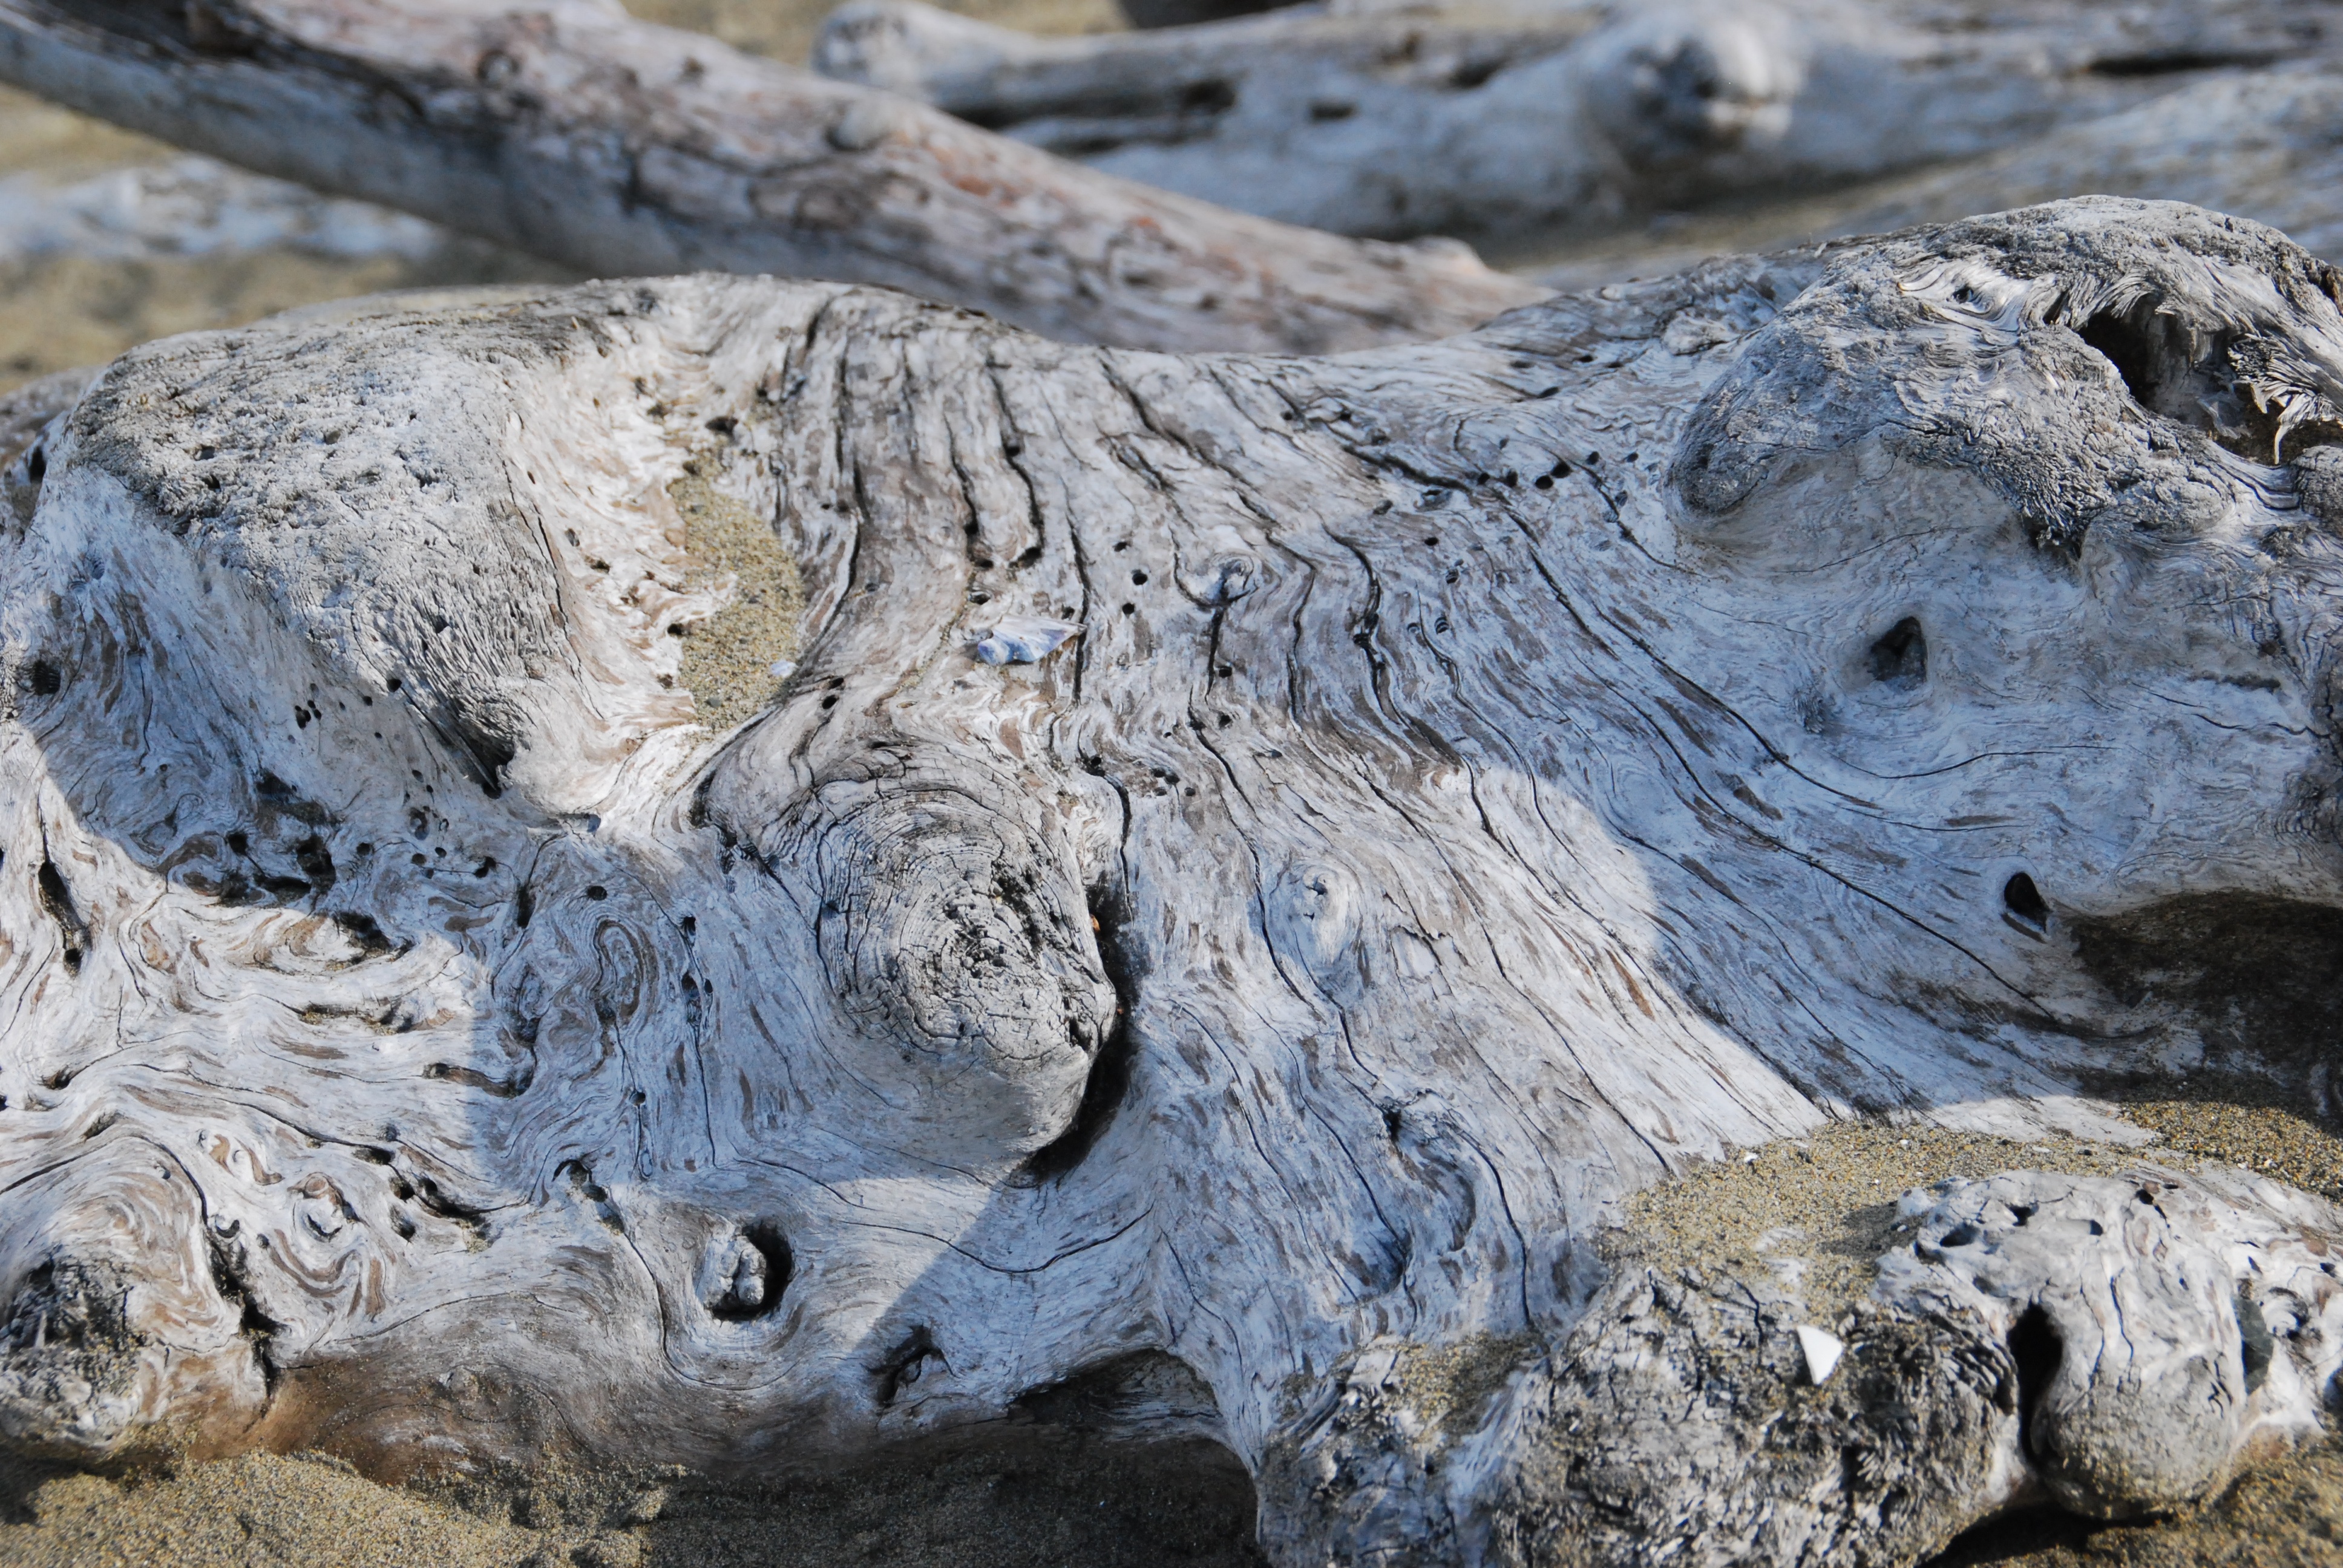
tree, water, nature, rock, structure, wood, grain, trunk, old, formation, terrain, material, weathered, geology, badlands, boulder, oregon, old wood, atlantic coast, ancient history